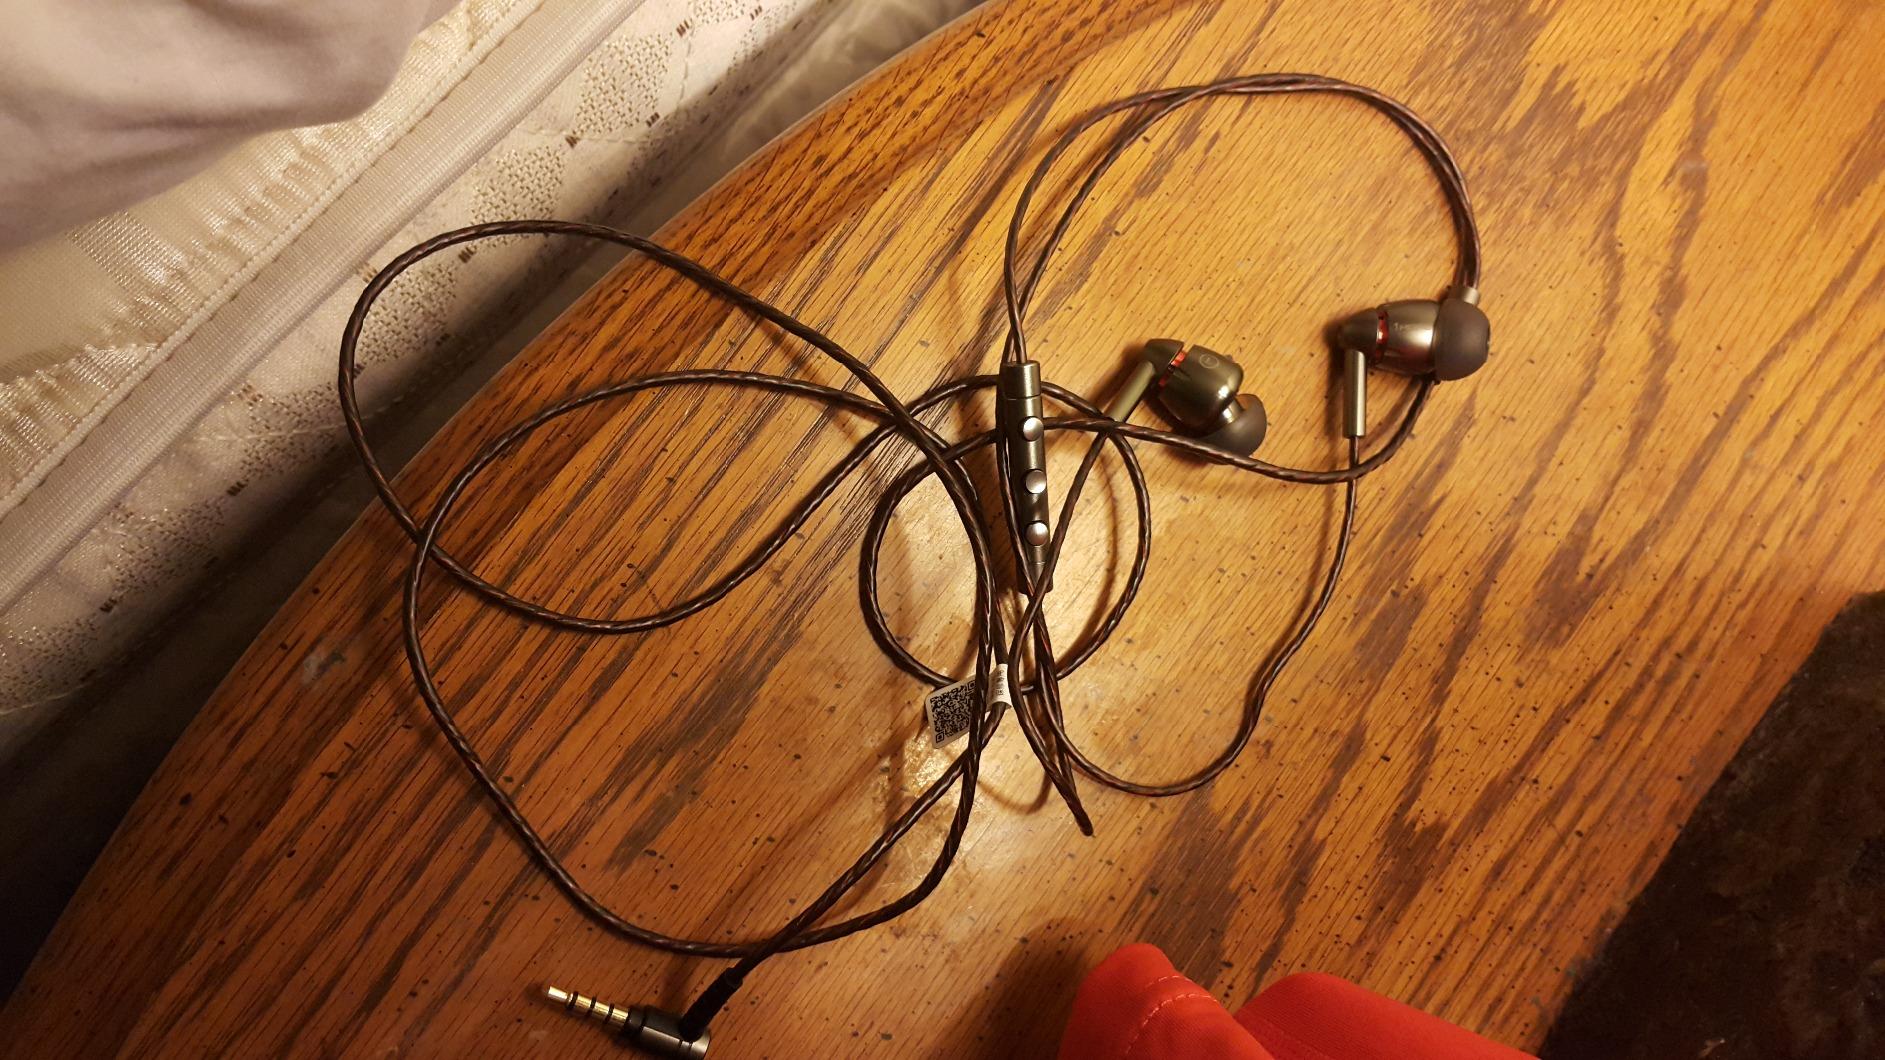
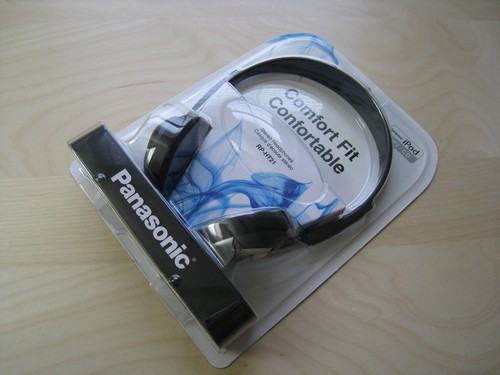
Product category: headphones
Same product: no